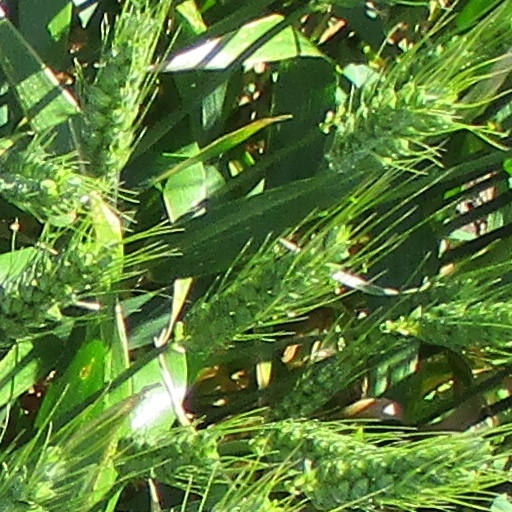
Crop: wheat